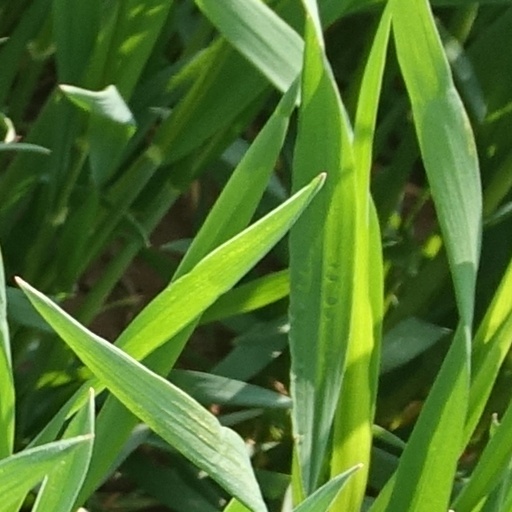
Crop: wheat